Vlatko Lozanoski

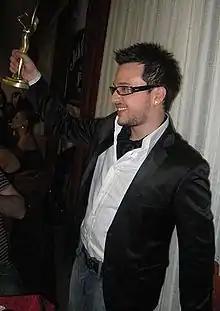

Vlatko "Lozano" Lozanoski (born 27 June 1985) is a Macedonian singer. Together with Esma Redžepova, he represented Macedonia in the Eurovision Song Contest 2013 in Malmö, Sweden.